Wisconsin Highway 48

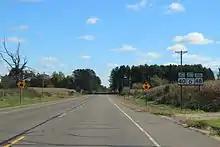
East terminus at WIS40

State Trunk Highway 48 (often called Highway 48, STH-48 or WIS 48) is a state highway in the U.S. state of Wisconsin. It runs east–west in northwest Wisconsin from Grantsburg to Weirgor.